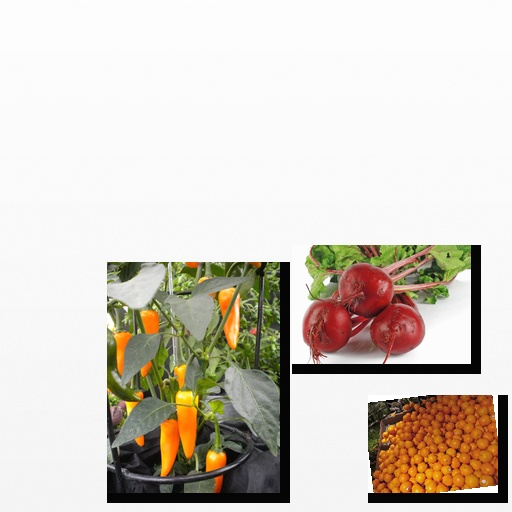
Food items: beetroot, orange, chili_pepper